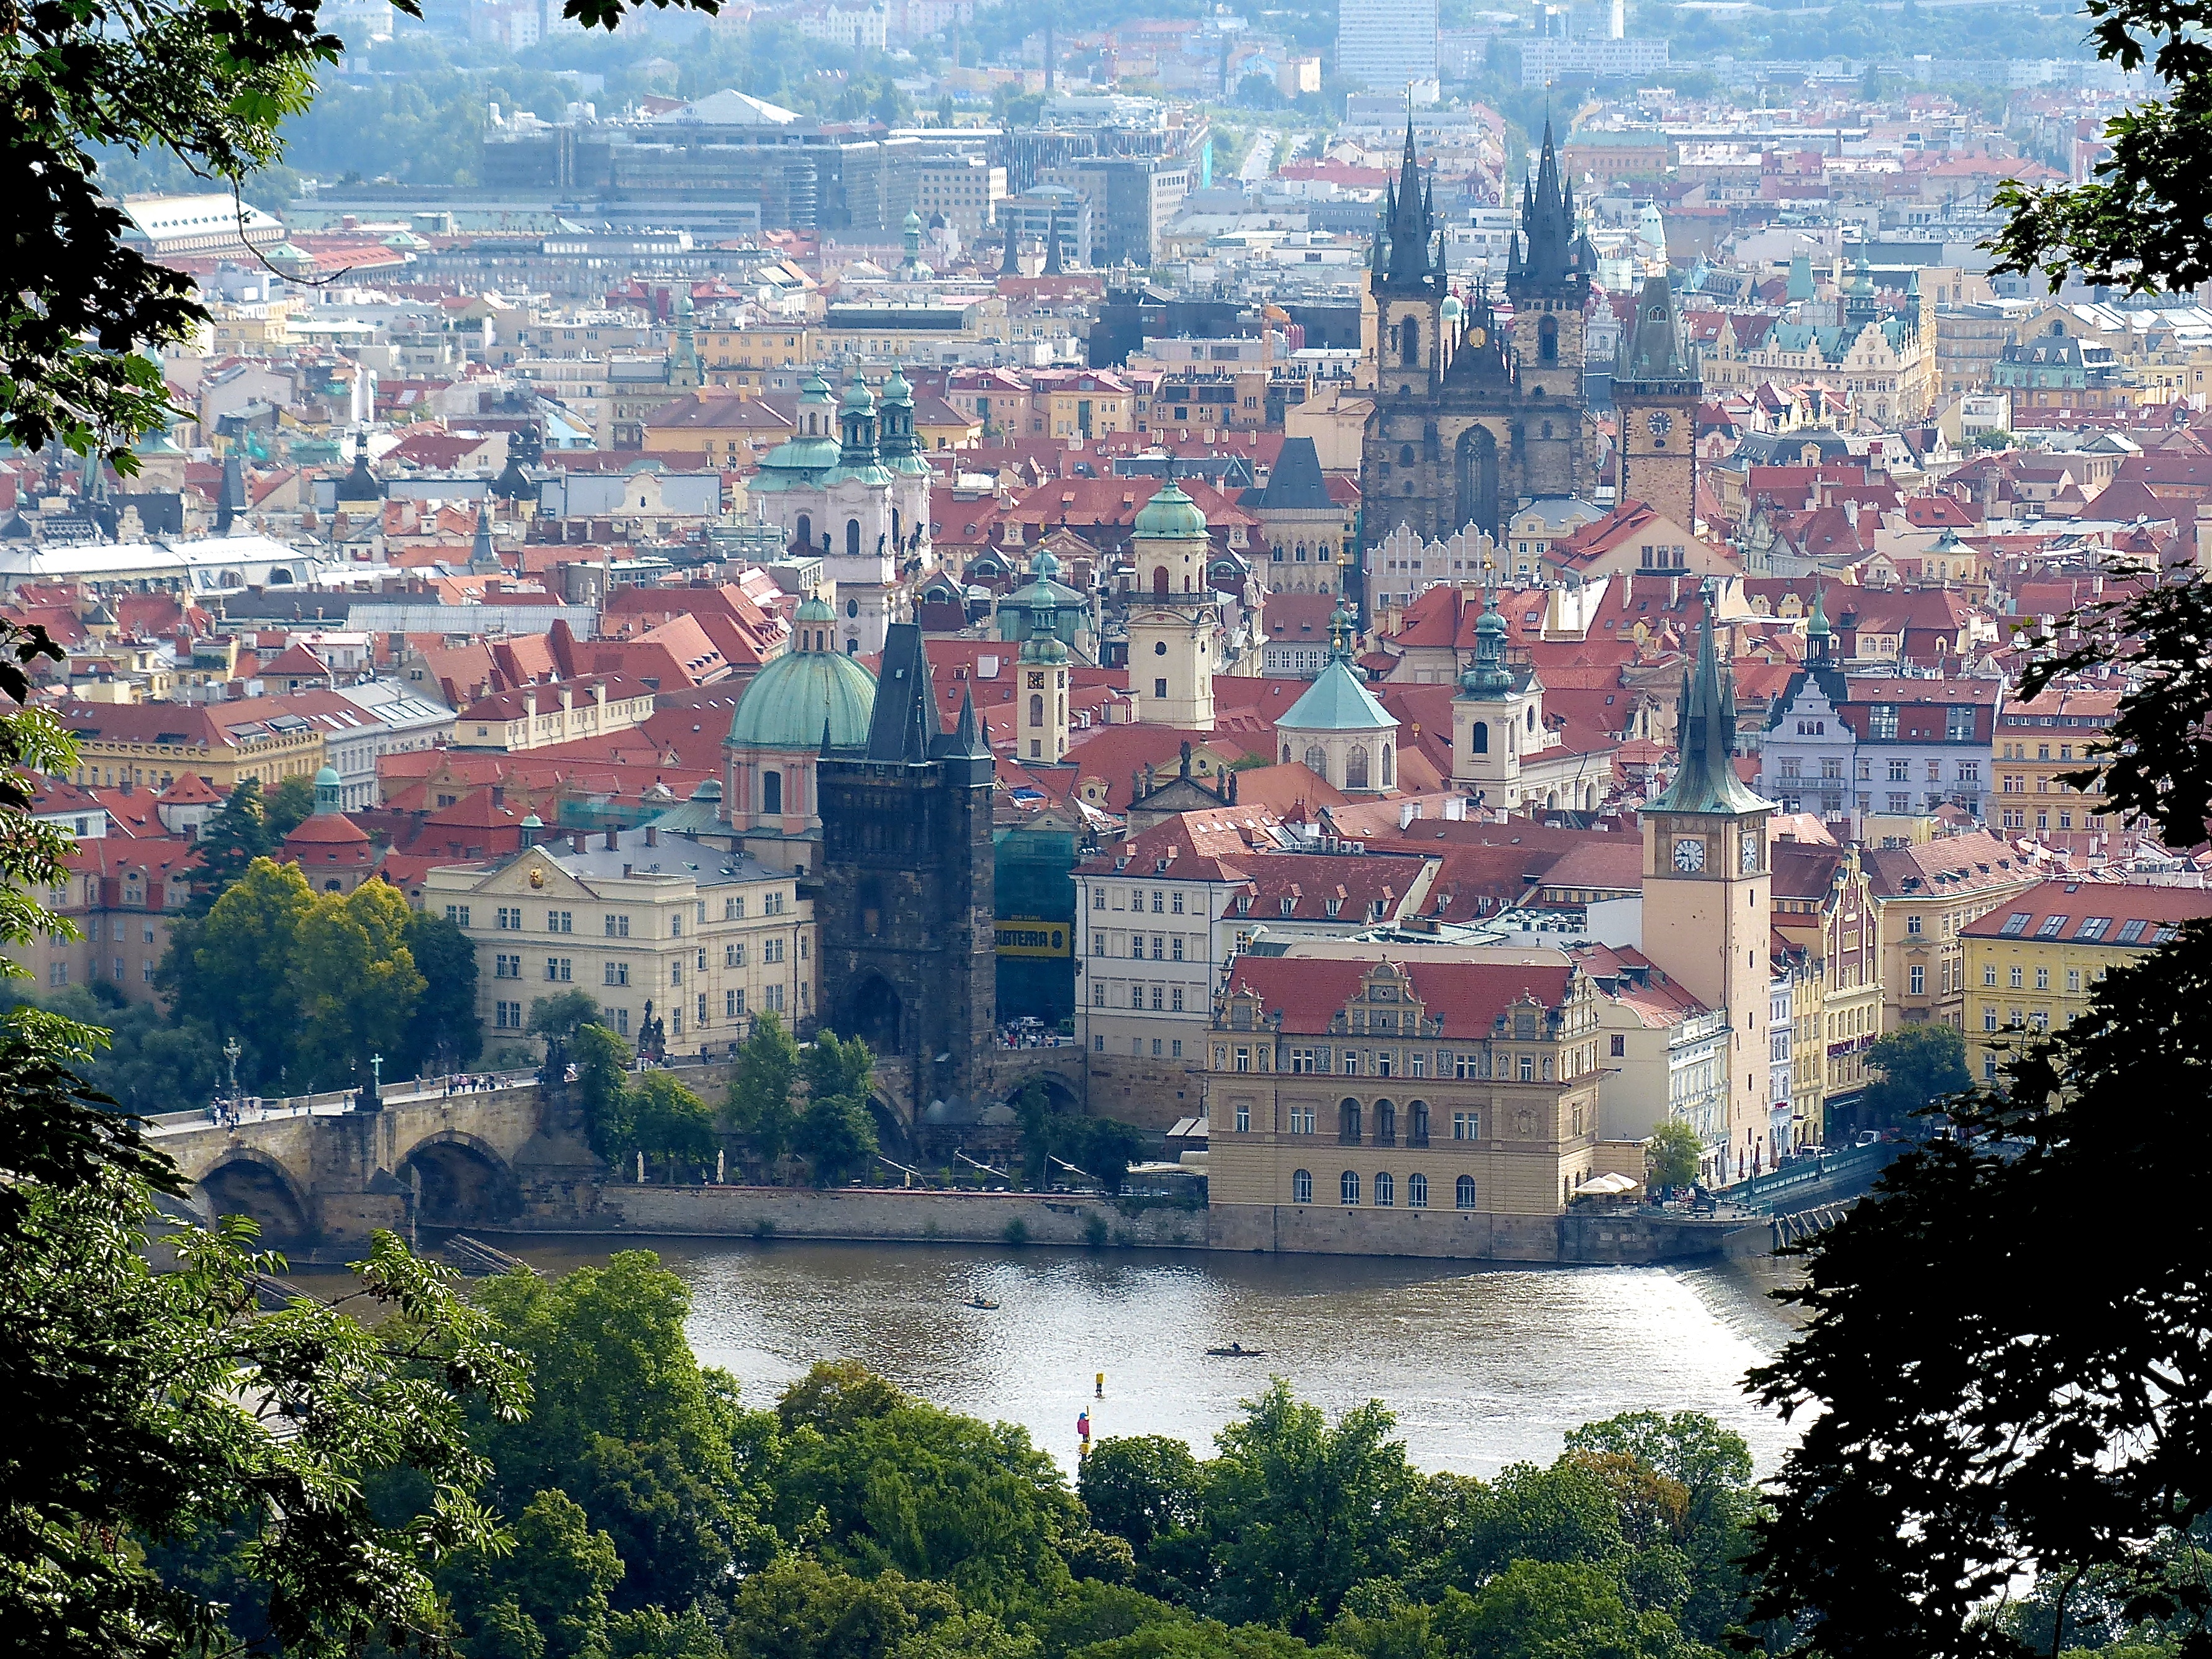
skyline, photography, flower, town, city, river, cityscape, travel, europe, landmark, church, prague, tourism, republic, stare, oldtown, czech, cesko, praha, mesto, petrin, tyn, bird's eye view, aerial photography, historic site, human settlement